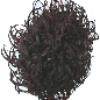
Label: Rambutan 1